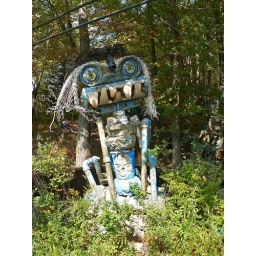
On the way home from skydiving we saw these hiding in the forest so we pulled over and took pictures.